Central Committee of the Communist Party of the Soviet Union

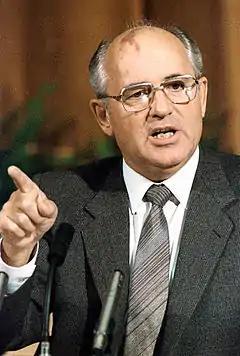
Gorbachev, the last General Secretary of the Central Committee, as seen during the Reykjavík Summit in 1986

Gorbachev's policy of "glasnost" (literally "openness") meant the gradual democratisation of the party. Because of this, the role of the Central Committee was strengthened. Several old apparatchiks lost their seats to more open-minded officials during the Gorbachev era. The plan was to make the Central Committee an organ where discussion took place; and in this Gorbachev succeeded.